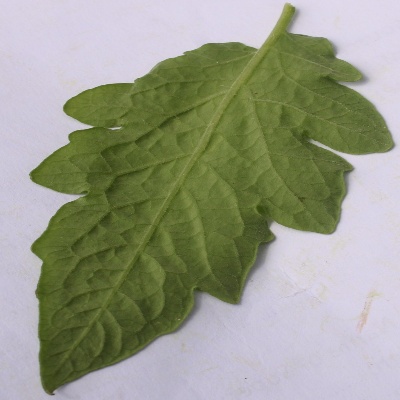
Crop: Tomato
Condition: healthy